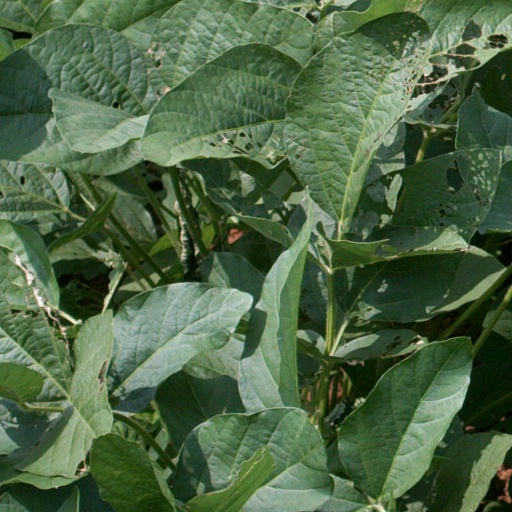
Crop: soybean